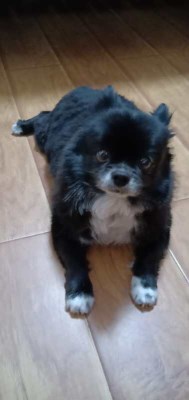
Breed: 3336-n000121-chinese_rural_dog